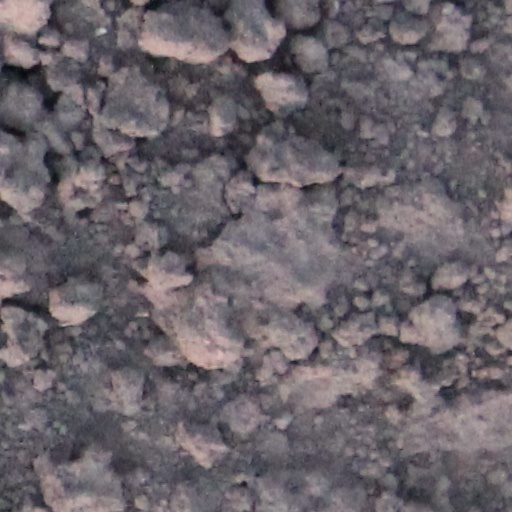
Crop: wheat